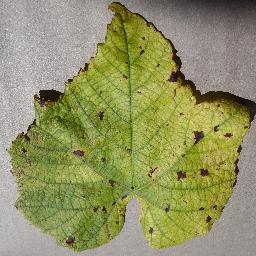
Label: Grape___Leaf_blight_(Isariopsis_Leaf_Spot)